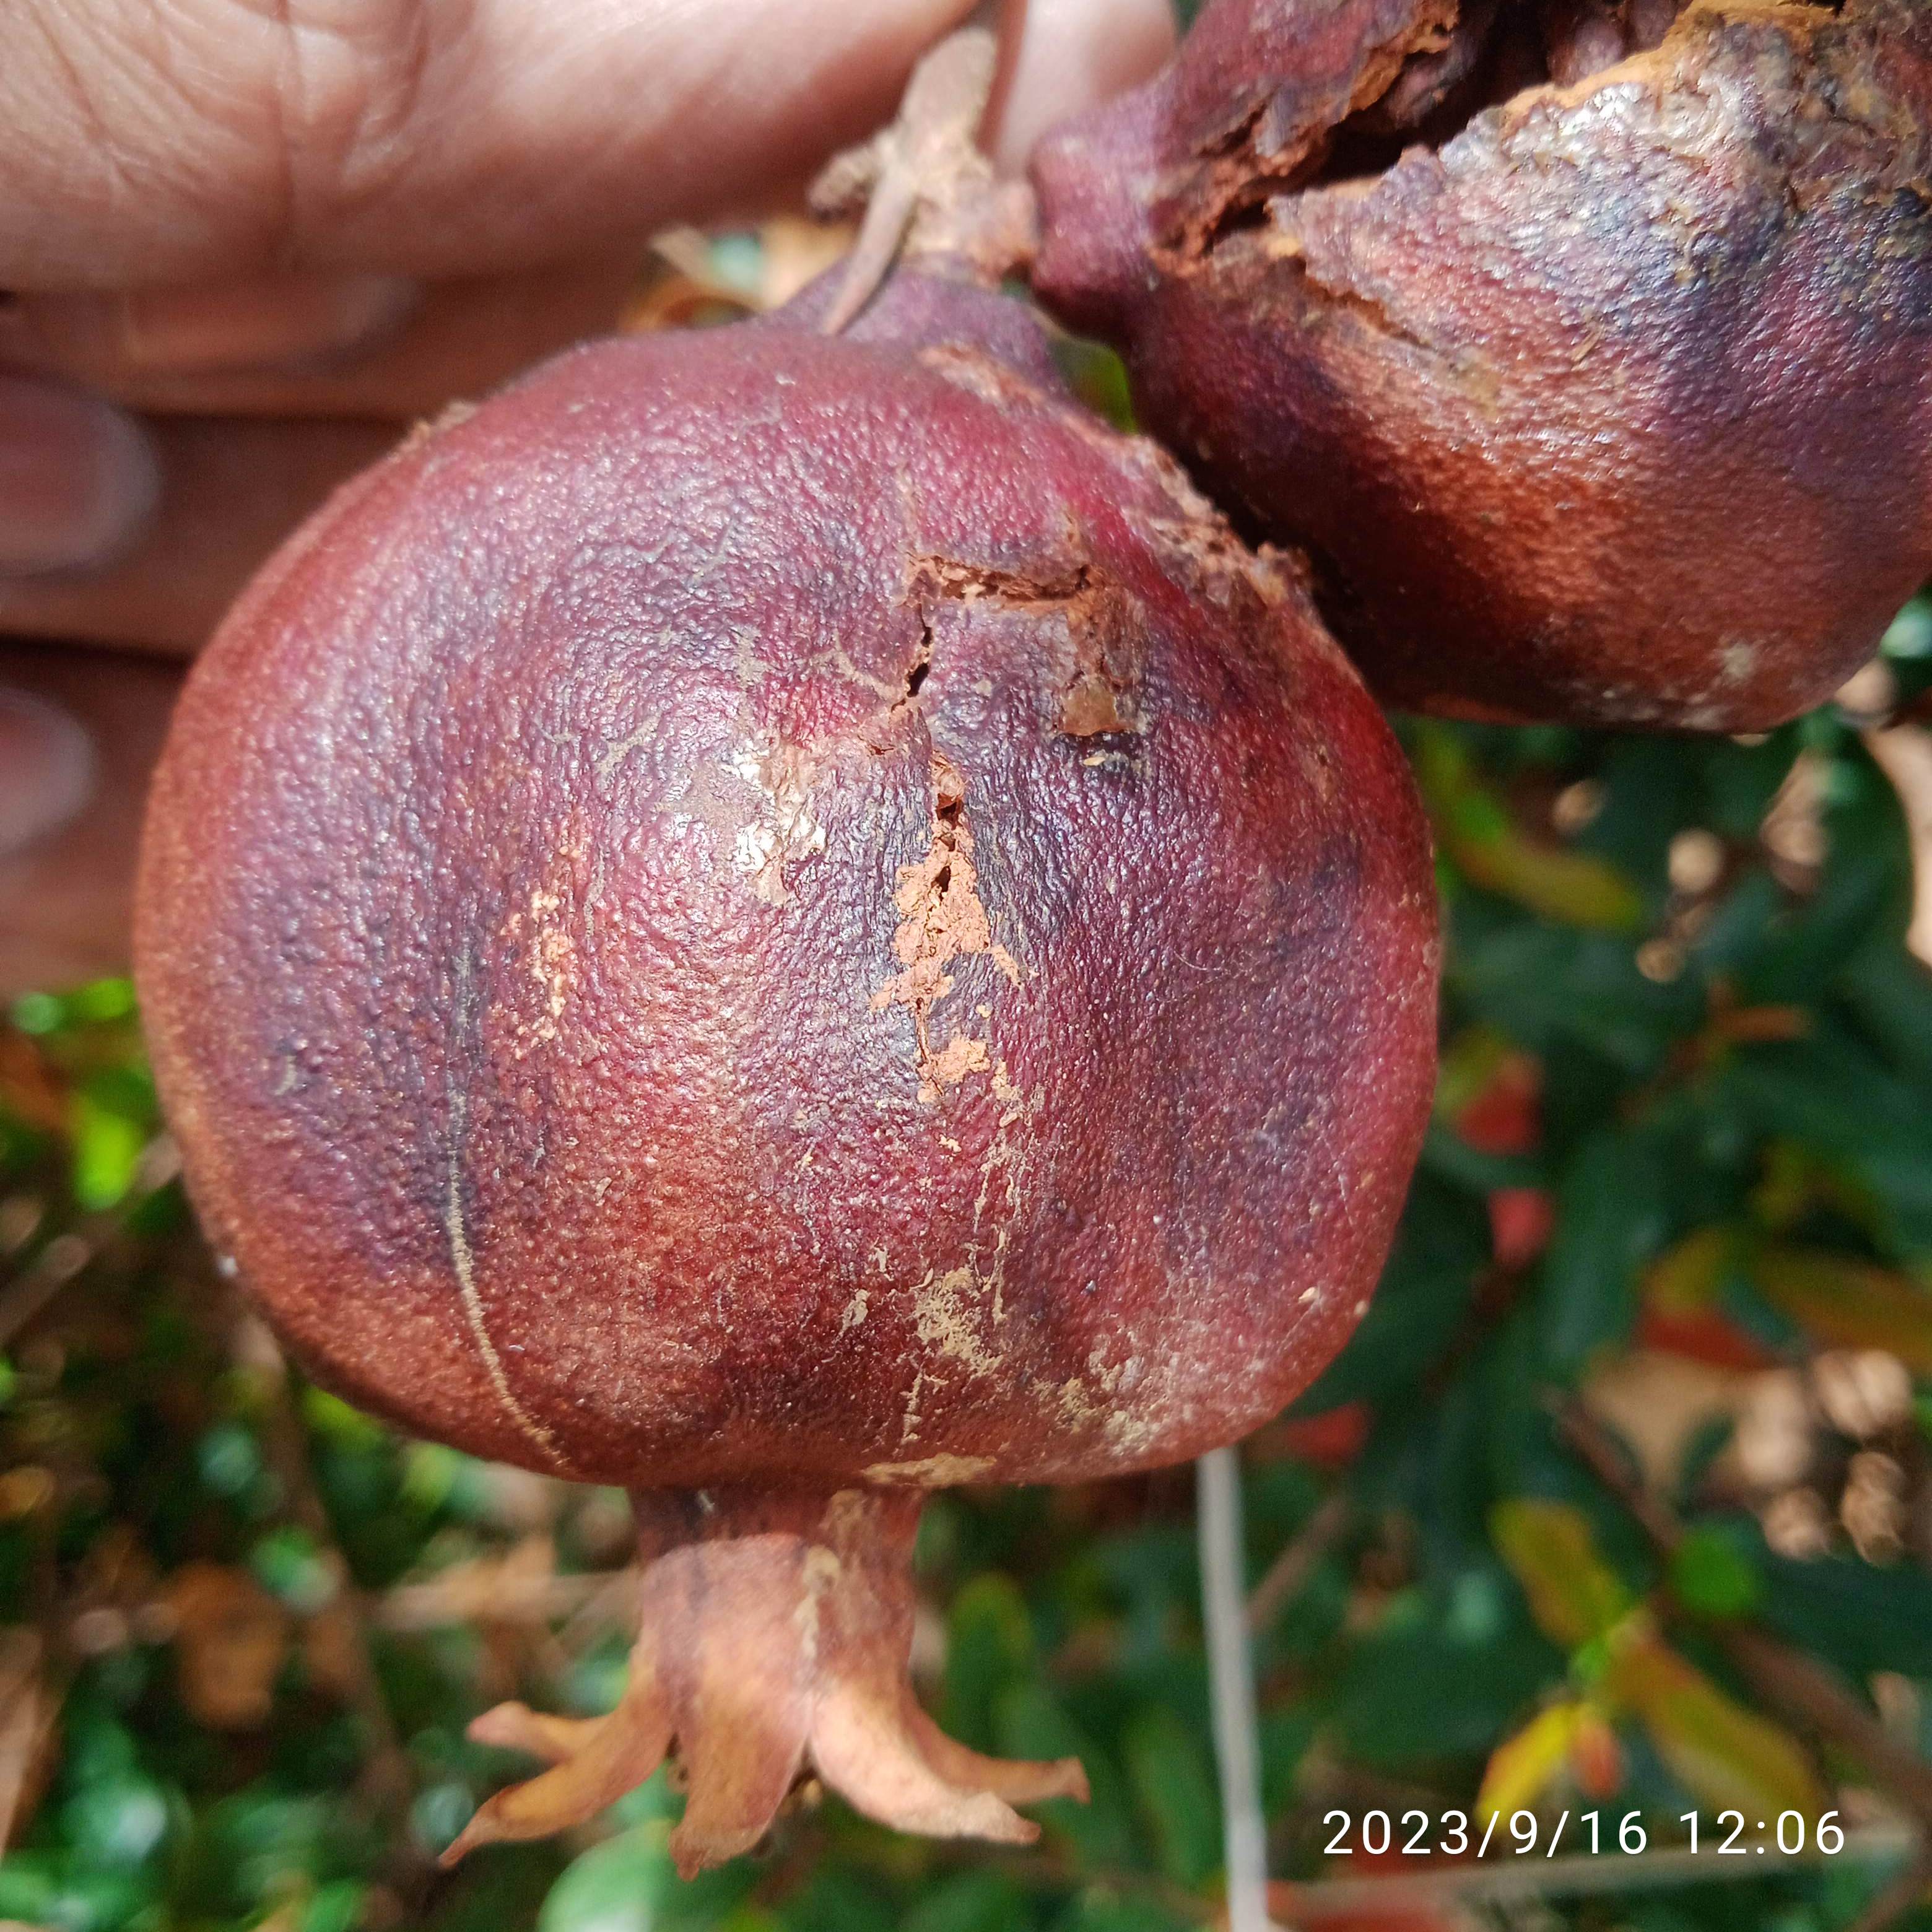
Label: Alternaria